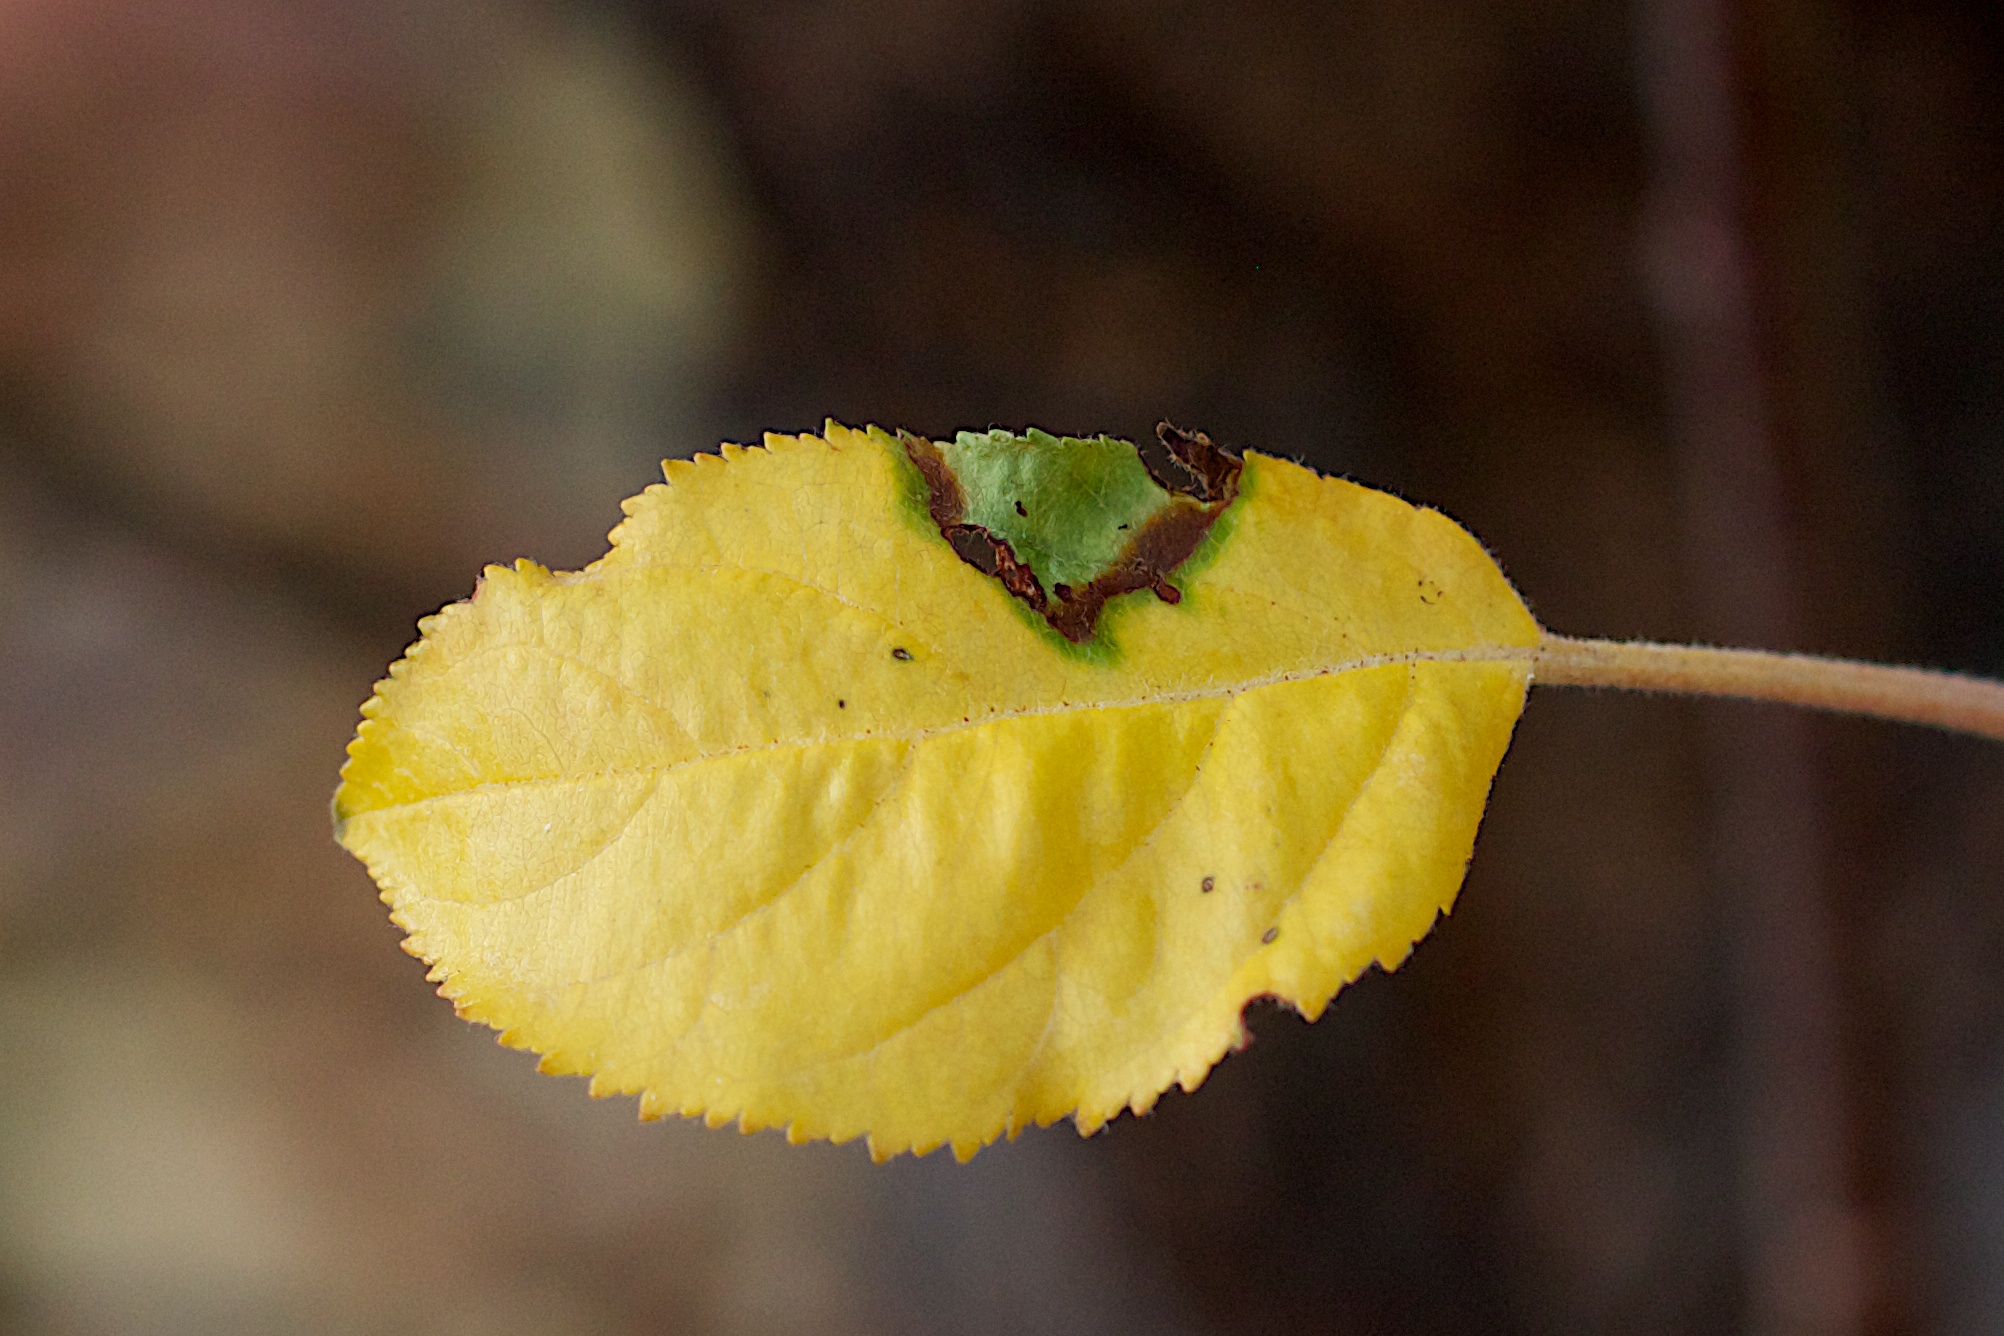
nature, branch, plant, photography, fruit, leaf, flower, petal, food, green, produce, autumn, yellow, flora, close up, bud, macro photography, plant stem, land plant